Winecoff Hotel fire

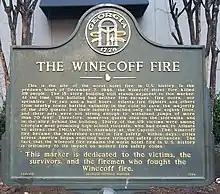
Georgia Historical Marker for the Winecoff Fire

Family and friends of victims and survivors gathered in Sandy Springs for the 70th anniversary of the fire and to remember the victims.